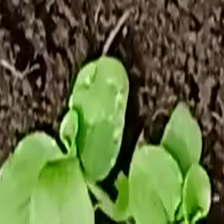
Weed species: Kena_(Commplina_benghalensio)